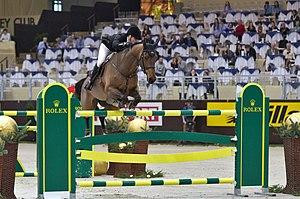
Nouvelle Europe Z est une jument baie du stud-book Zangersheide, montée en saut d'obstacles par la cavalière suisse Faye Schoch, puis par le Brésilien Álvaro de Miranda Neto de 2014 à 2016.